Malayalappuzha Devi Temple

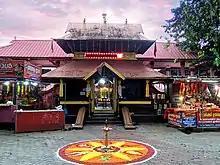
Malayalappuzha Devi Temple

Malayalappuzha Devi Temple is a Bhadrakali temple situated at Malayalappuzha in Pathanamthitta in Kerala, India. Nearest Railway station is Chengannur railway station It is believed that the temple was built more than 1000 years ago.